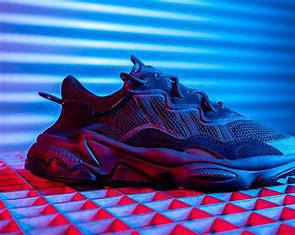
Brand: adidas
Model: Ozweego Athletic